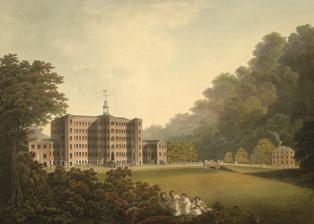
Building: Mellor Mill
Country: United Kingdom
Year built: 1793
Former six-story cotton mill in Marple, England Mellor Mill The mill in 1802 Location in Greater Manchester Cotton Spindles 10,080 Arkwright Spinning Current status Destroyed by fire Location Marple, Greater Manchester , England Coordinates 53°23′13″N 2°02′49″W / 53.387°N 2.047°W / 53.387; -2.047 Construction Completed 1793 Employees 550 (60 Parish apprentices) Demolished 1892 Floor count 6 Water Power Wheels 2 Diameter / width of water wheel 22 feet (6.7 m) (both) / 17 feet (5.2 m) (widest) Cotton count 20s-36s Mule Frames 10,080 Mellor Mill , also known as Bottom's Mill , was a six-story cotton mill in Marple, Greater Manchester built by Samuel Oldknow in 1793. This was a six-storey, 42-foot (13 m) wide and 210-foot (64 m) long mill with additional three-storey wings making it 400 feet (120 m) in all. The mill was built for Samuel Oldknow and used to spin coarse counts . It was originally driven by the Wellington water wheel. The River Goyt , and with it the then county boundary between Derbyshire and Cheshire was diverted and a weir built, the leat fed a millpond that in later times was named the Roman Lakes. This in turn fed a second mill pond along with water from reservoir in Linnet Clough. Supplementary power was provided by a second exterior wheel known as the Waterloo wheel. The Mill reached its peak production in 1804, when 10,080 spindles were operating and around 550 people were employed. It was destroyed by fire in 1892. Location The mill was built beside the River Goyt in the parishes of Mellor and Marple in what is now the Greater Manchester area. The River Goyt was the boundary between Derbyshire and Cheshire . To provide water for the two wheels the Goyt was diverted and canals and reservoirs built. The water reservoirs for the mill, are now called the Roman Lakes . The foundations of the mill remain though nothing can be seen above ground. History A model of Mellor Mill and the 'Roman Lakes' Samuel Oldknow was a significant businessman and mill owner in Mellor during the Industrial Revolution . He had business interests in Stockport, Heaton Mersey and Anderton. In 1787 started to amass land in Mellor and Marple, buying in three adjoining estates. He commenced building the mill, financing it on credit secured on his reputation and the other mills. He was underwritten by loans from Arkwright , and attempted to form a partnership with Peter Drinkwater being engaged to his daughter. The financial crisis of 1792-1793 hit him badly and he sold off his other interests concentrating on completing this mill. The engagement was broken off, and he remained in debt to Arkwright. He finished the mill in 1795, but was about to declare bankruptcy in 1797. Arkwright intervened and formed a partnership with him, absorbing the debt leaving Oldknow to manage the mill and the estate. When the partnership dissolved in 1805, the estate was worth £160,584 but the debts remained at £156,333. On Oldknow's death, in 1828 the estate and mill passed to Arkwright. Since 1824, the mill had been managed by John Clayton, Oldknow's half-brother, and in 1828 Arkright (jun) allowed him to remain in the mill managers house, and take over the manufacturing. In those time 'mill' referred to the company that worked in the building not just the building itself. So John Clayton and Co took over the mill. In 1860 two steam engines and boilers were installed in a separate building to the north. The main mill-building was destroyed by fire in 1892, but many outbuildings survived. Excavation of one of these in 1921, a coach-house, revealed a cache of Oldknow's papers; and from these Unwin researched and published the book referred to below. Parish apprentices Further information: Health and Morals of Apprentices Act 1802 Oldknow was experienced at running spinning mills, and offered work to the few women living in the area, but many of his first workers were parish apprentices . Economically it made sense, on average an apprentice cost 4/0d a week to maintain while a mill hand cost 4/8d. In May 1791 he was boarding two boys at 4/6d a week. In November 1795 he made enquiries through a friend to the Parish of Clerkenwell for a supply of children. He was informed in December that 40 to 50 of mixed sexes were available, and in January 1796 he is told that 35 boys and 35 girls had been selected. The parish beadle would accompany them north. When news spread, he was offered other children by other parishes. The maximum number of apprentices was reached in 1797 to 1801. Material in the records suggest that apprentices coming out of time remained in Oldknow's service. Robert Blincoe confirmed that Oldknow was a humane employer and his apprentices were contented and healthy. Architecture The excavated remains of Mellor Mill in 2022 The mill had six storeys, and was 42 feet (13 m) wide and 210 feet (64 m) long, with additional three-storey wings giving a total length of 400 feet (120 m). The mill was built for Samuel Oldknow and used to spin coarse counts. It was originally driven by the Wellington waterwheel. The River Goyt , and the Derbyshire–Cheshire county boundary that then followed it, was diverted and a weir built. The leat fed a millpond that in later times was named the Roman Lakes. This in turn fed a second millpond along with water from a reservoir in Linnet Clough. Supplementary power was provided by a second exterior wheel known as the Waterloo Wheel. The mill reached its peak production in 1804, when 10,080 spindles were operating and around 550 people were employed. In an 1867 plan, Mellor Mill was described as brick built and slated, consisting of a main building seven storeys high which included the attic with four rooms of 25 bays each, and three rooms of 49 bays. Each bay was 7 ft. 10in. There were separate waste and cotton rooms, warehousing, storerooms and a counting house. Power The Wellington Wheel The Wellington Wheel was located in a wheelpit in a basement below the central entrance to the mill. It was a breastshot wheel , 22 feet (6.7 m) in diameter and 17 feet (5.2 m) in width. Water from the mill lodge on the southern elevation of the mill fed the wheel via a leat that entered the mill at ground level. The Waterloo Wheel The Waterloo Wheel was built at a later date, probably in 1815. Water exited the Wellington Wheel pit to the exterior breastshot Waterloo Wheel, which was 22 feet (6.7 m) in diameter but narrower. Power was transmitted to the mill and outbuildings through a tunnel. As the tail race was lower than the River Goyt, water went via a tunnel 600 metres (2,000 ft) further downstream at which point the river had dropped sufficiently in height. A further waterwheel is known to have supplied power to a stone-built corn mill off the southwestern gable of the mill. Together the three wheels raised 120 H.P. Supplementary steam engines Two steam engines were added later, each of 20 (nominal) H.P., by Goodfellow, of Hyde. Equipment Originally water frames , then throstles . The machinery comprised 23,000 throstle spindles by Wren & Hopkinson, with a full complement of preparation machines by Parr, Curtis & Madely, of Manchester and a hoist by Hughes & Wren. See also List of mills in Stockport References Footnotes